Ureteral neoplasm

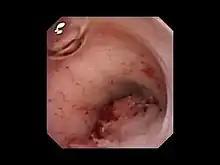
A cystoscope showing a tumor in the ureters. Here it threatens to completely cut off flow to the ureters.

A ureteral neoplasm is a type of tumor that can be primary, or associated with a metastasis from another site.